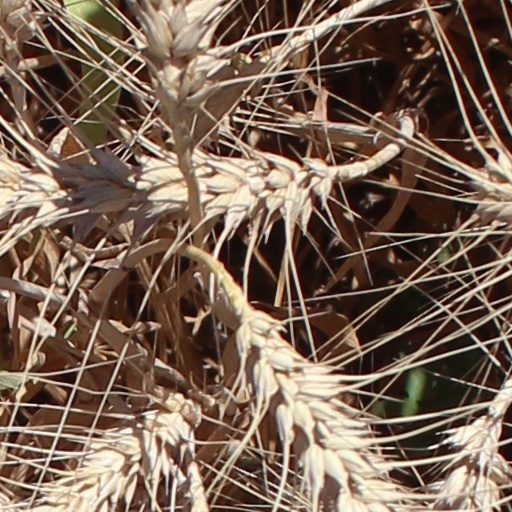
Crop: wheat